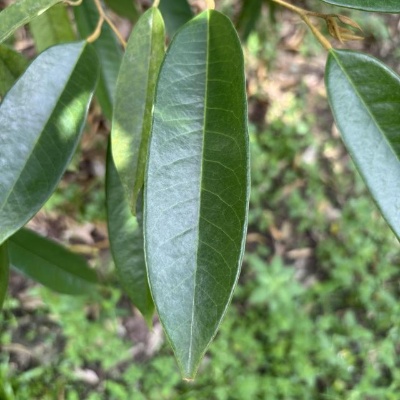
Label: Leaf_Healthy